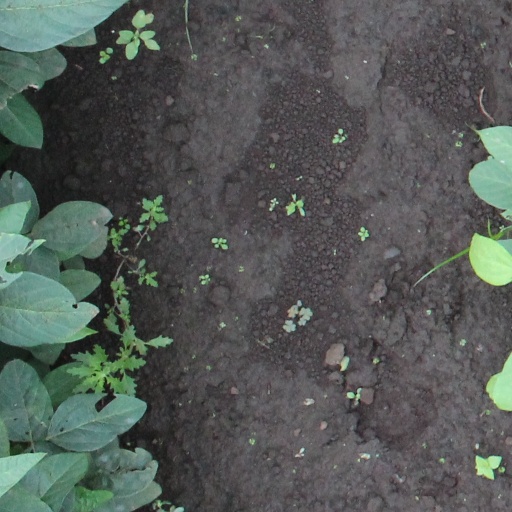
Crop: soybean